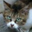
Label: cat